The Ritz Hotel, London

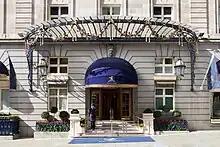
The Ritz London Exterior

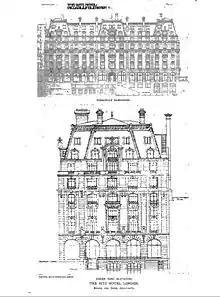
Elevation diagram of the Ritz

The social scene changed dramatically in London in the 1960s, with Beatlemania and the sexual revolution, and British aristocracy in the capital was not what it had been.